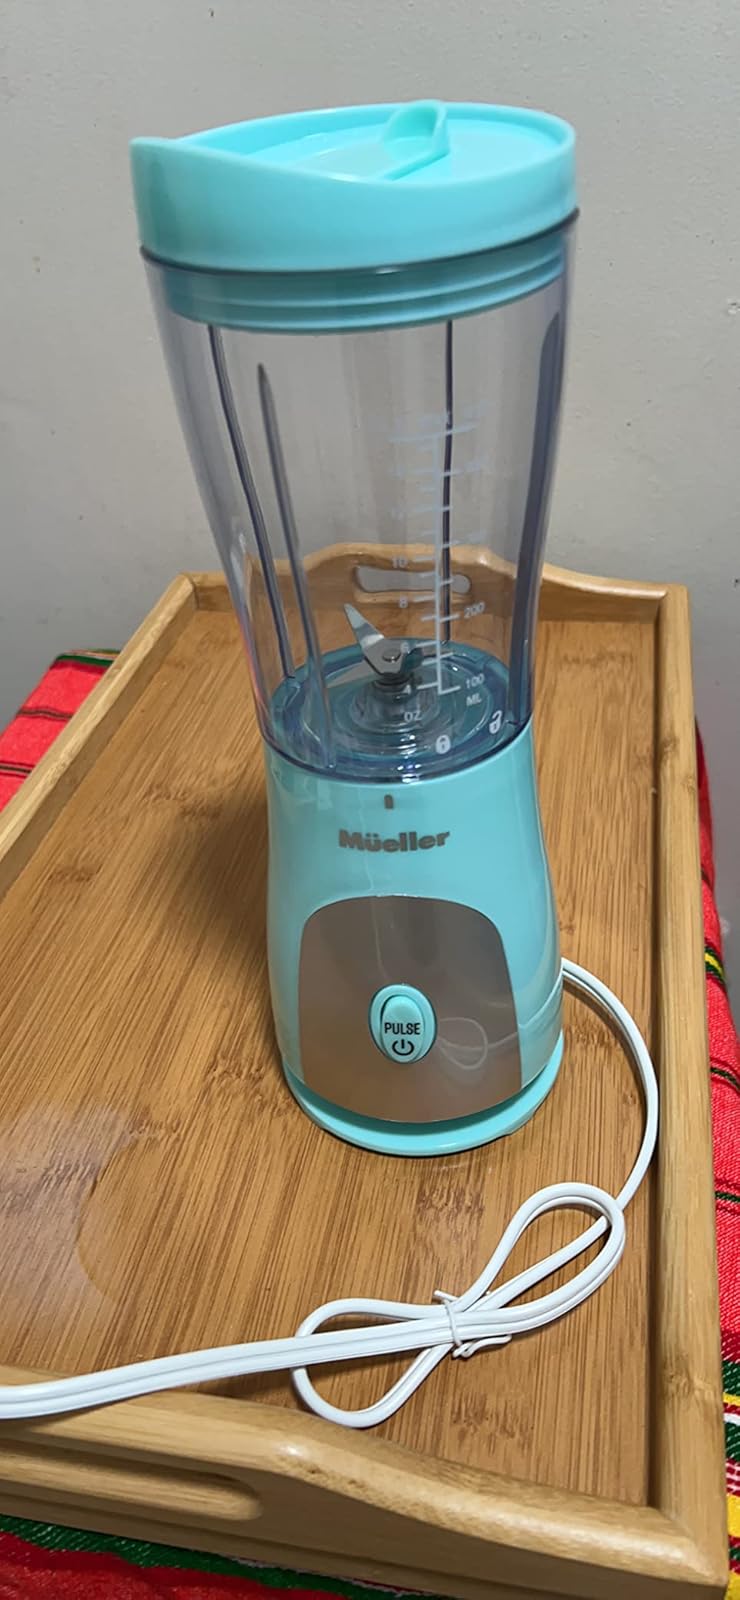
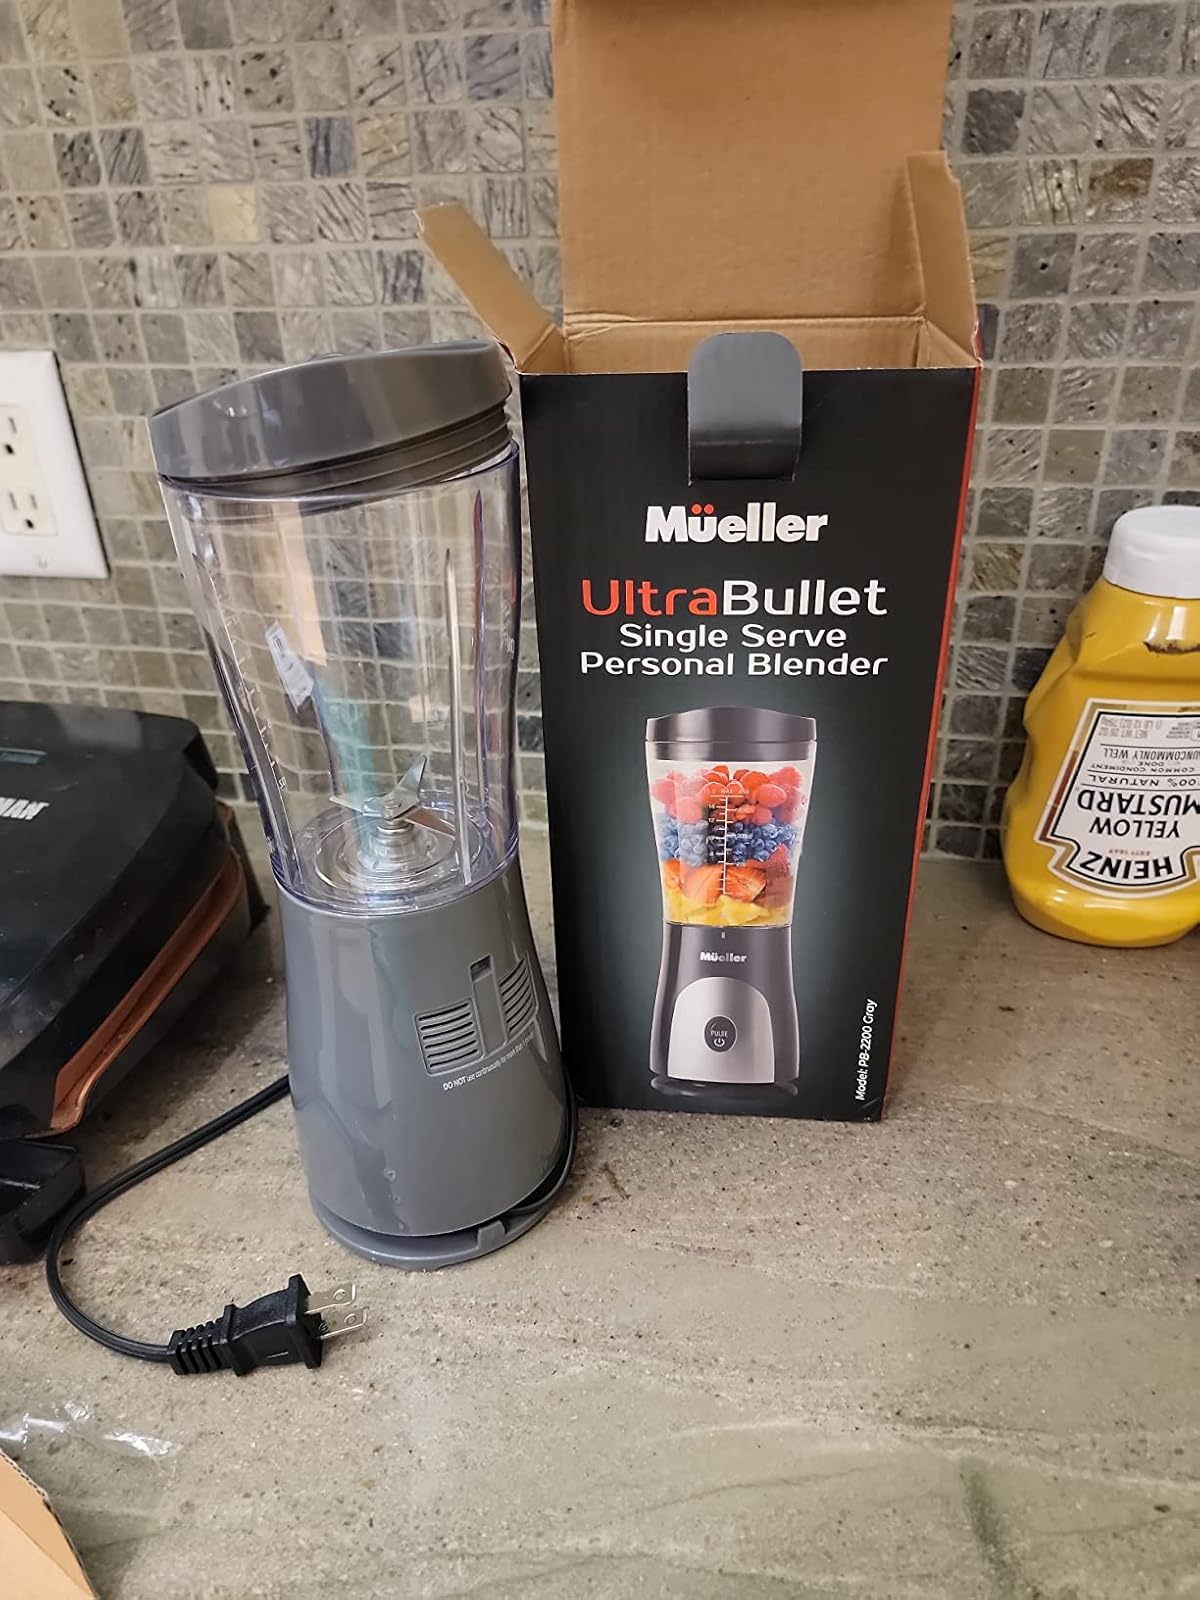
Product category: items_blender
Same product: no